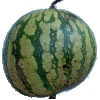
Label: watermelon